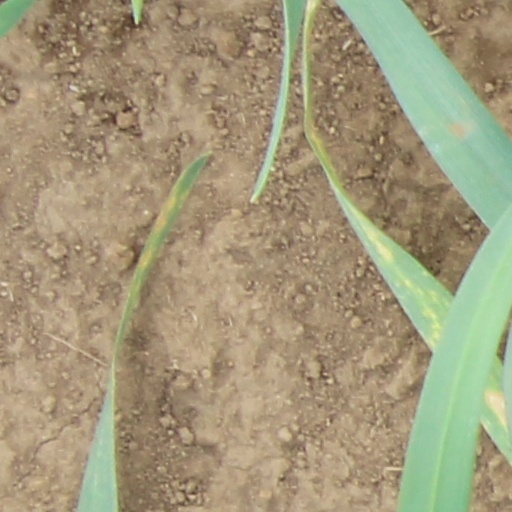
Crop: wheat